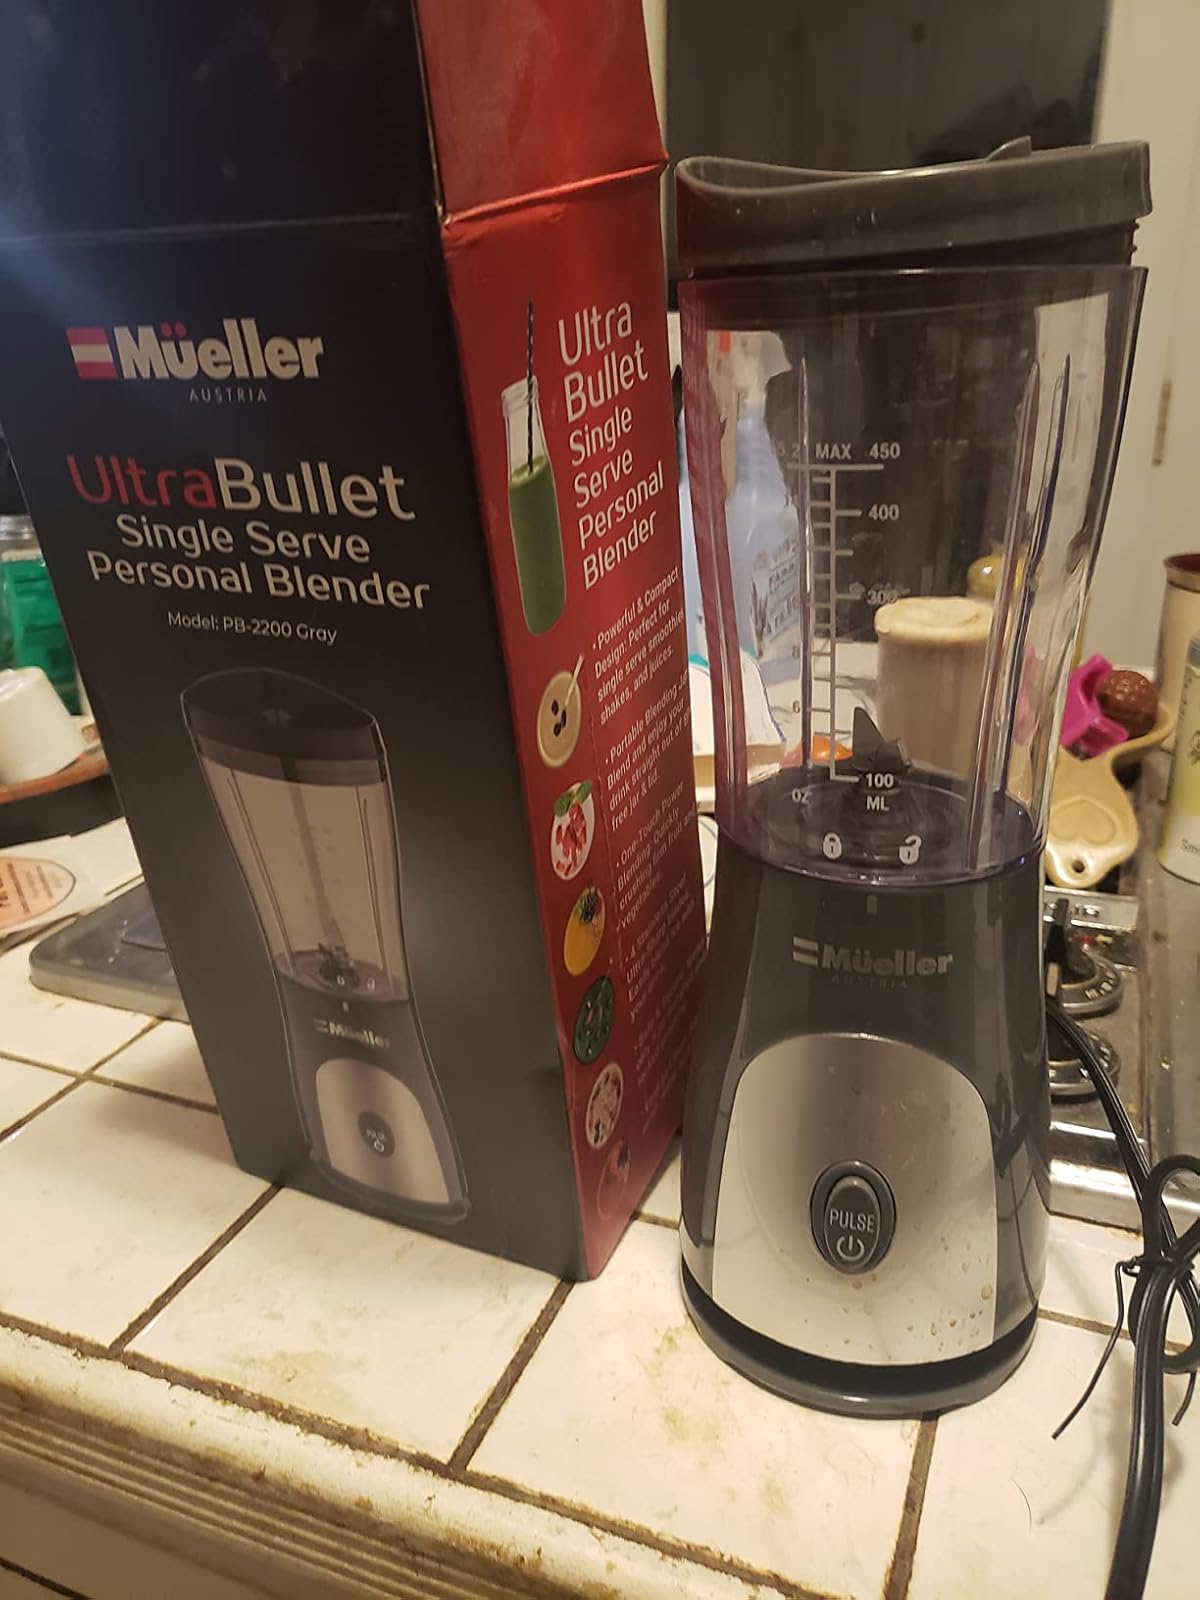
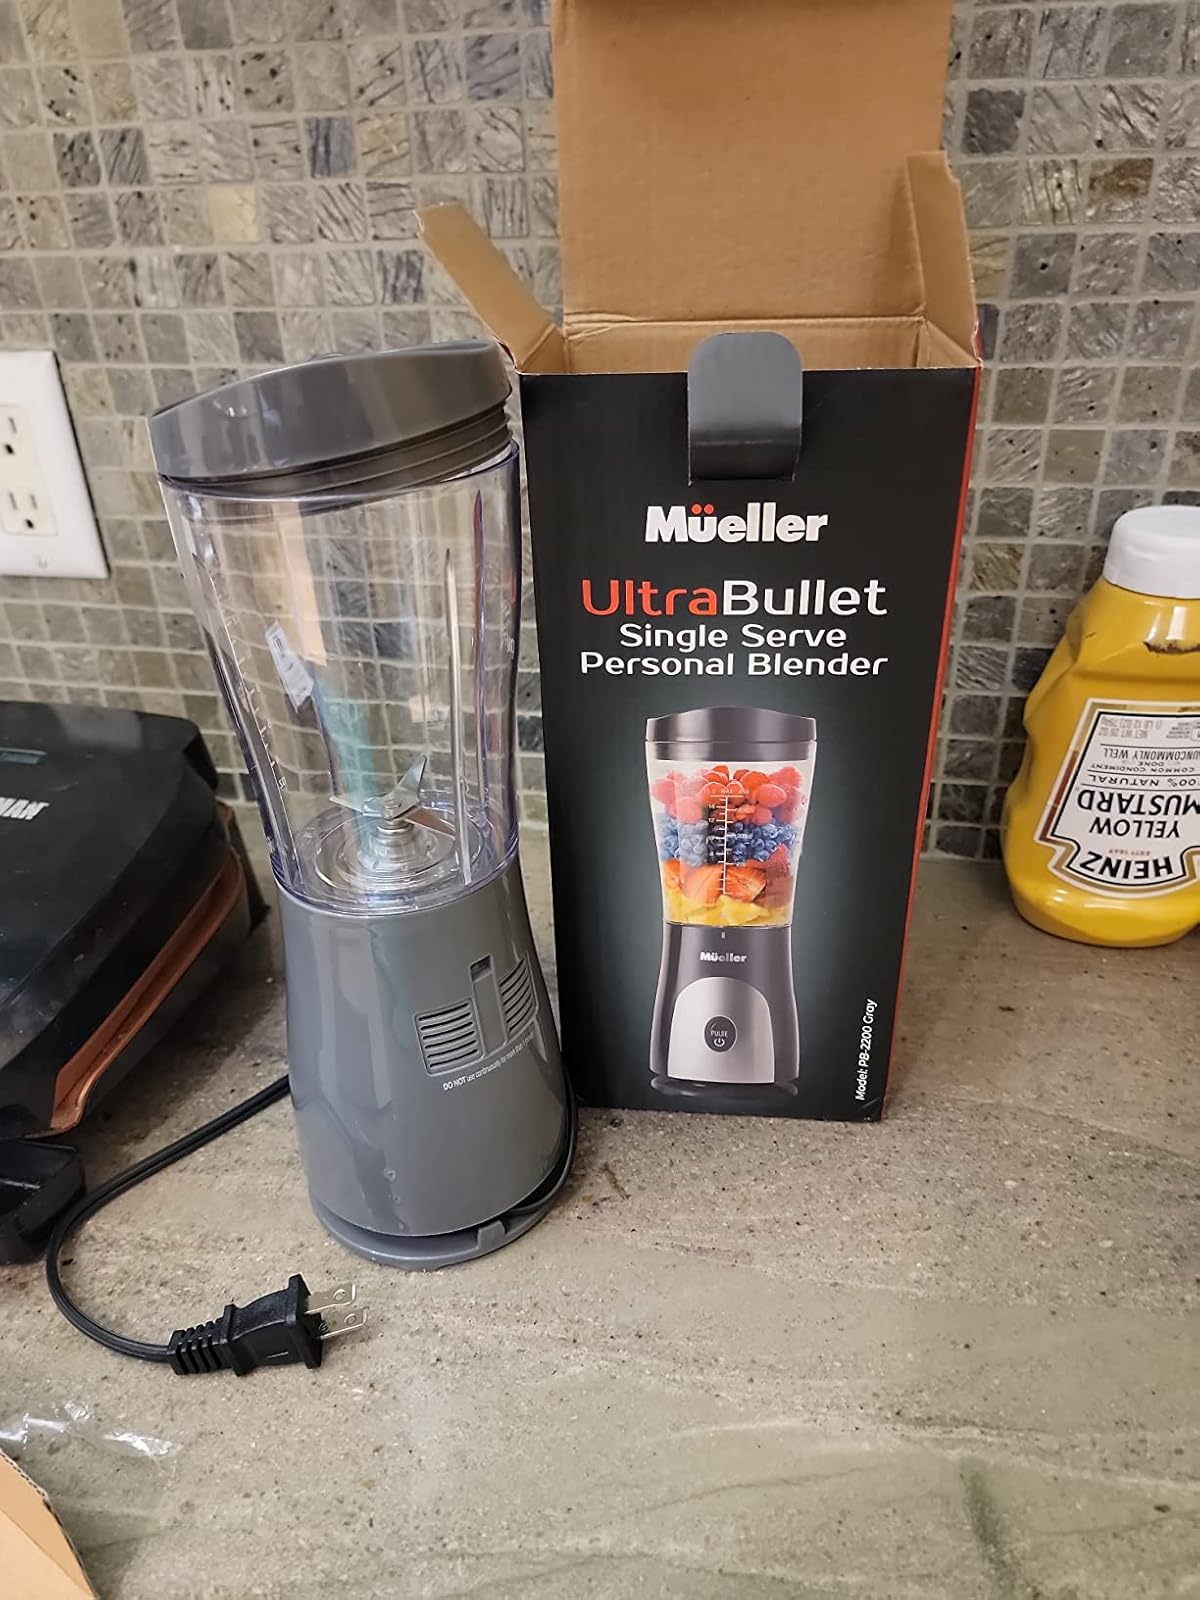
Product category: items_blender
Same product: yes